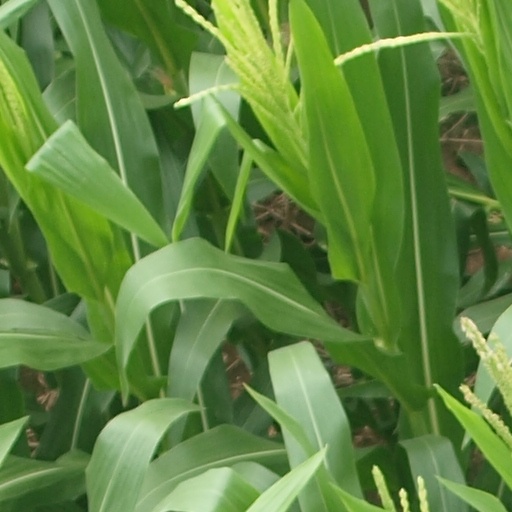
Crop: maize; corn